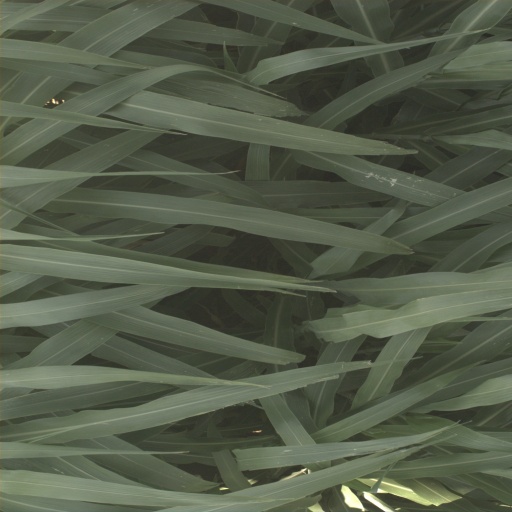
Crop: sorghum